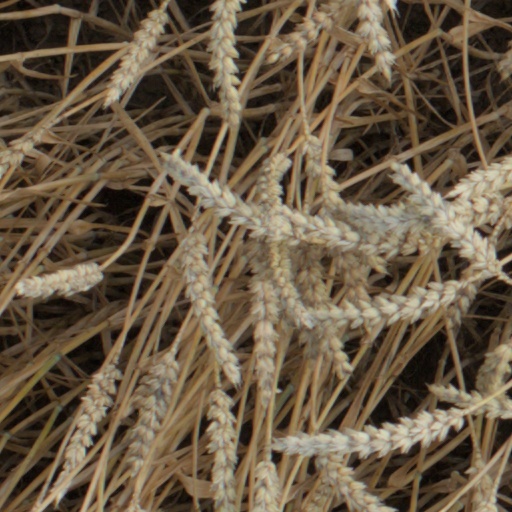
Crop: wheat